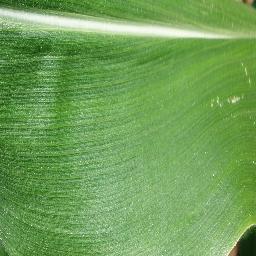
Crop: corn
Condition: (maize)_healthy